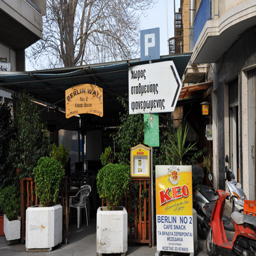
a reminder of that other famous divided city